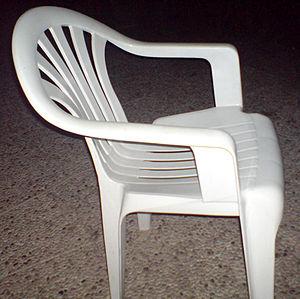
Monobloc est une chaise légère en polypropylène empilable, généralement de couleur blanche. Elle est, avec ses variantes, considérée comme la chaise en plastique la plus diffusée au monde.